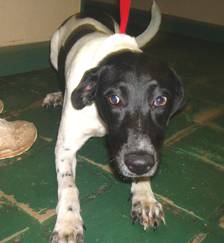
Label: dog